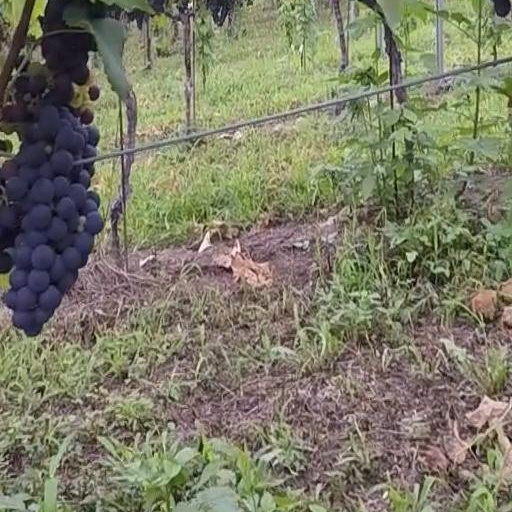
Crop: grape